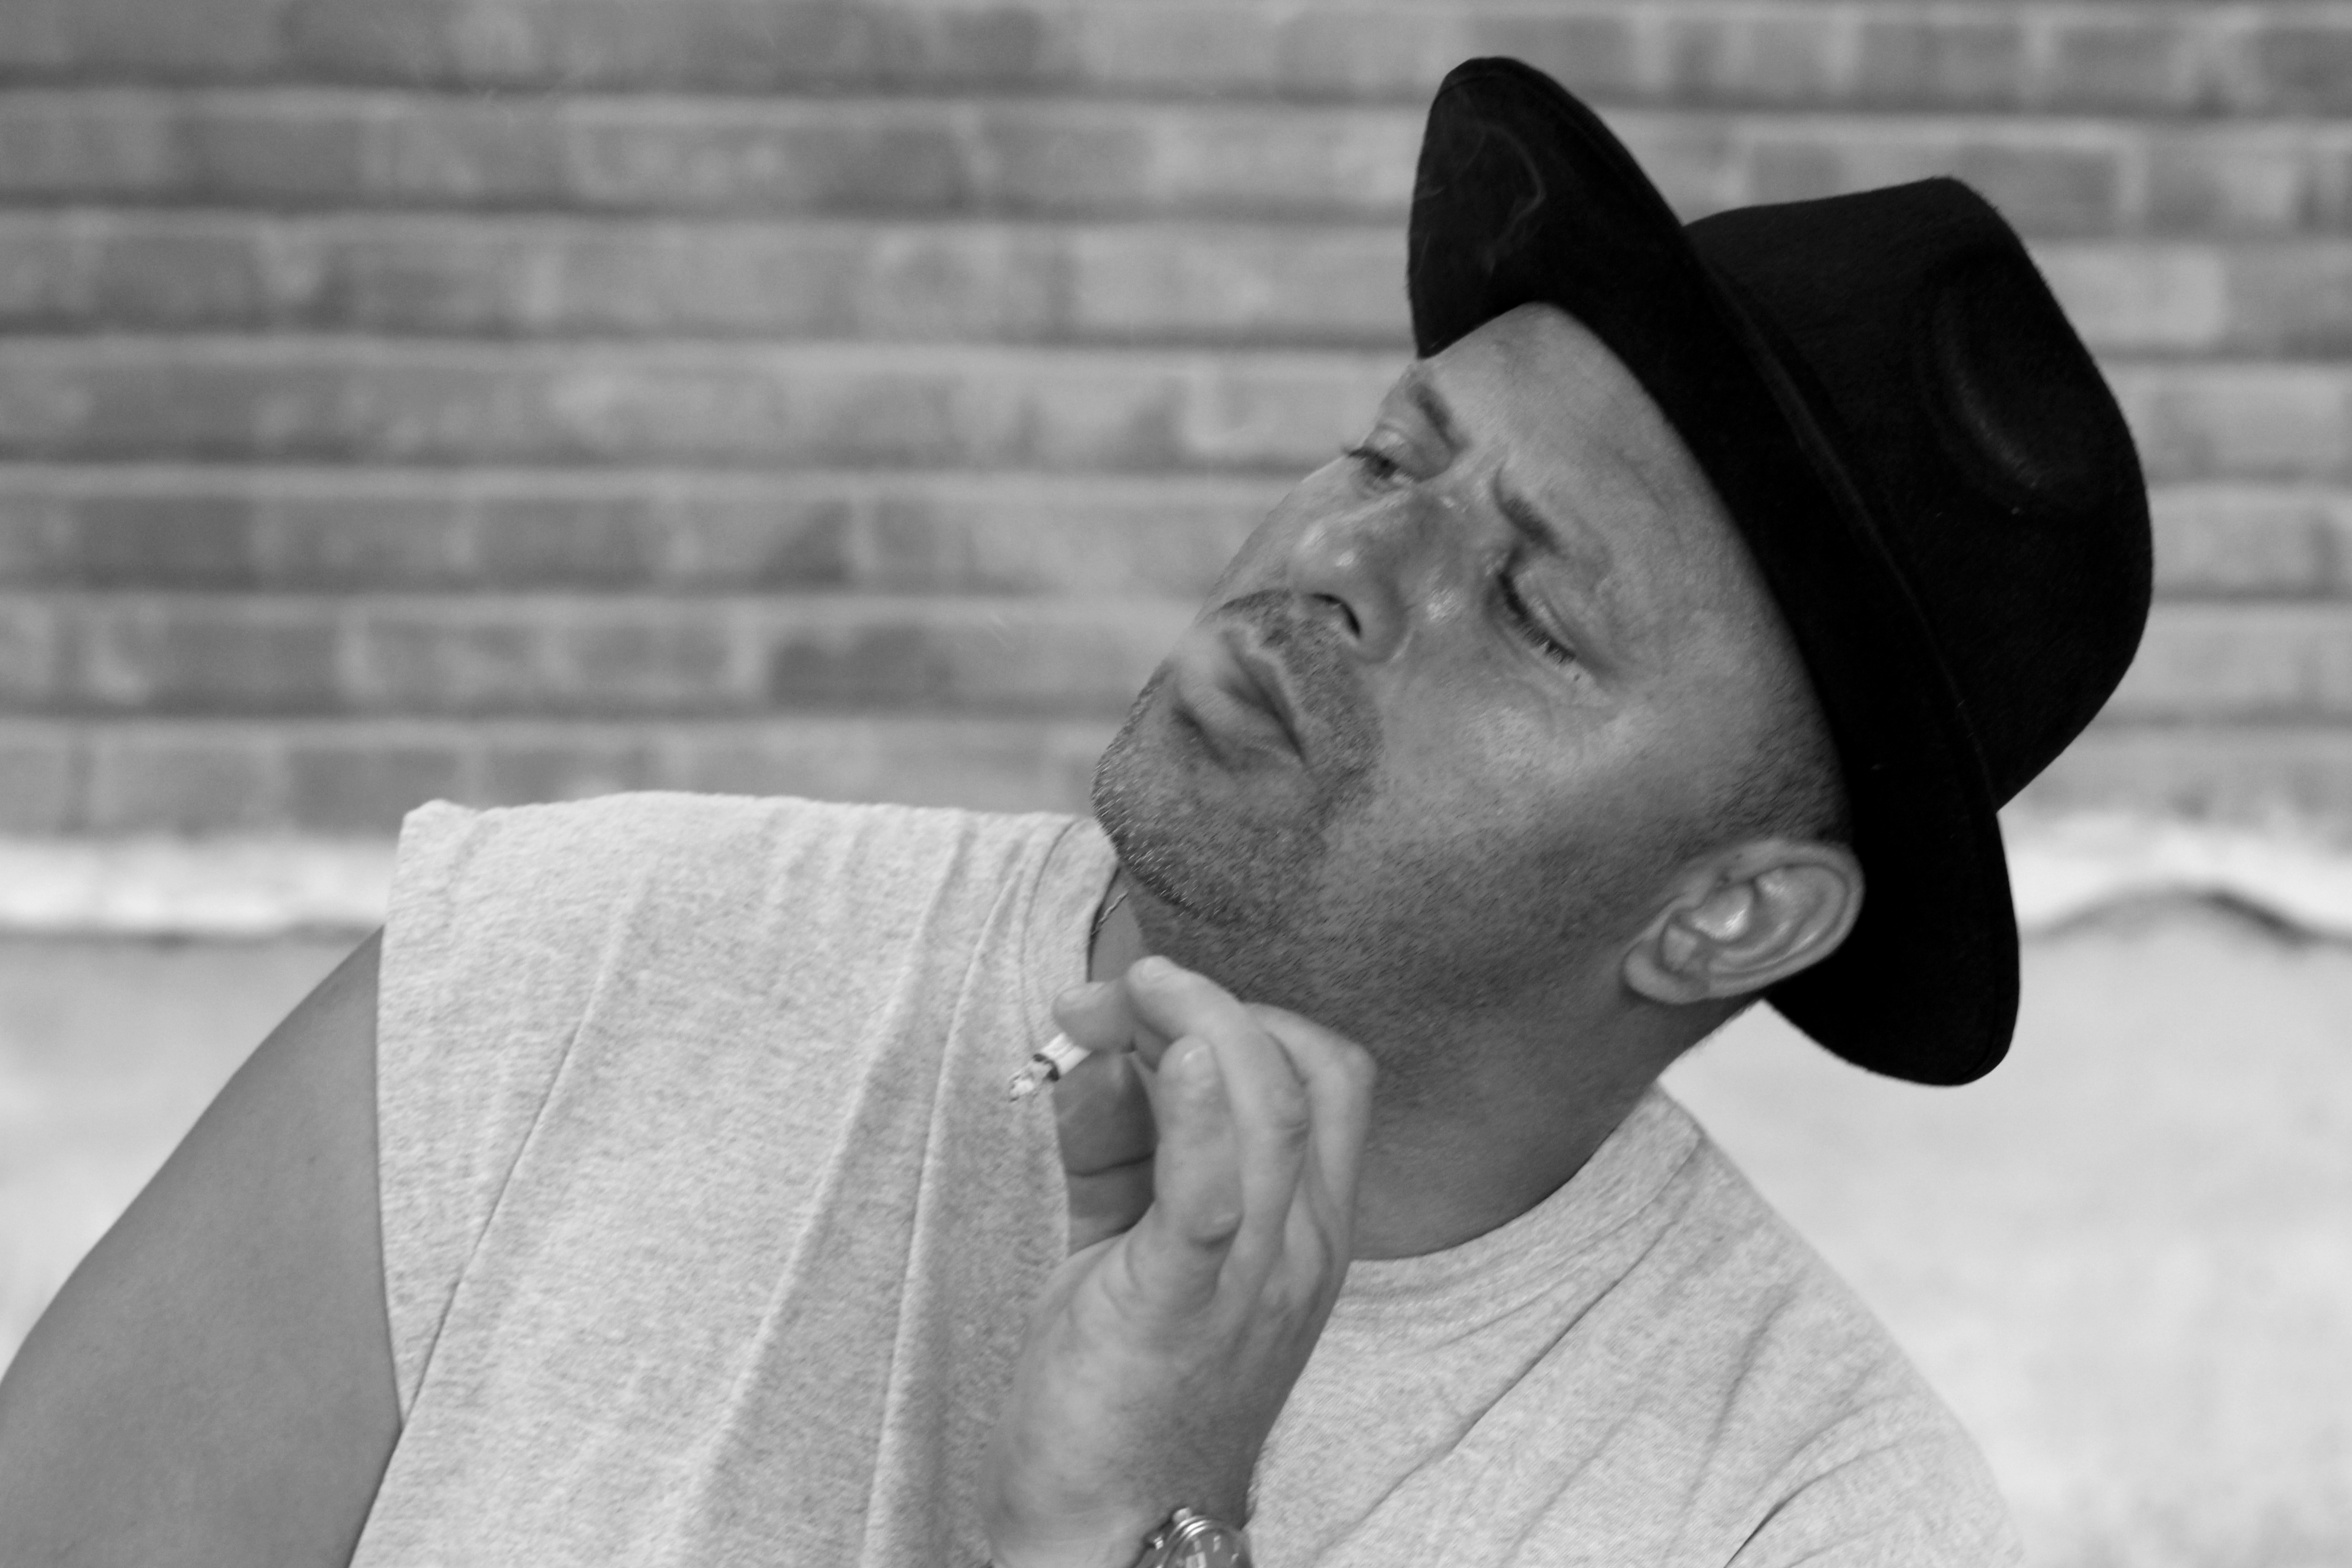
man, person, black and white, white, photography, smoking, male, portrait, black, monochrome, facial expression, cigarette, glasses, photograph, emotion, hats, monochrome photography, portrait photography